Fanny Britt

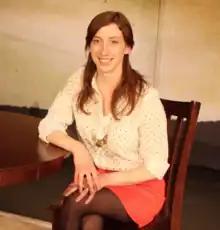
Fanny Britt

Fanny Iseult Britt (born 1977) is a Canadian playwright and translator living in Quebec.